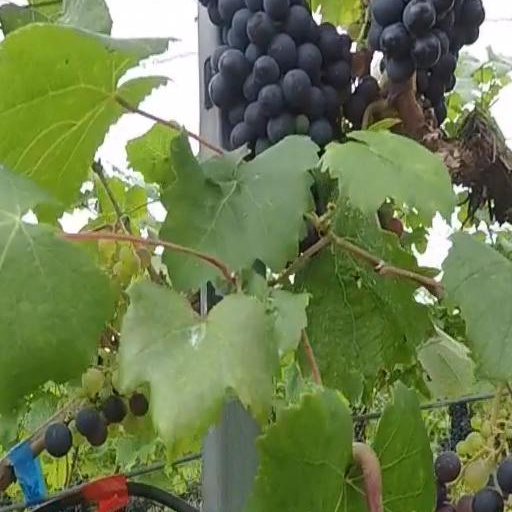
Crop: grape